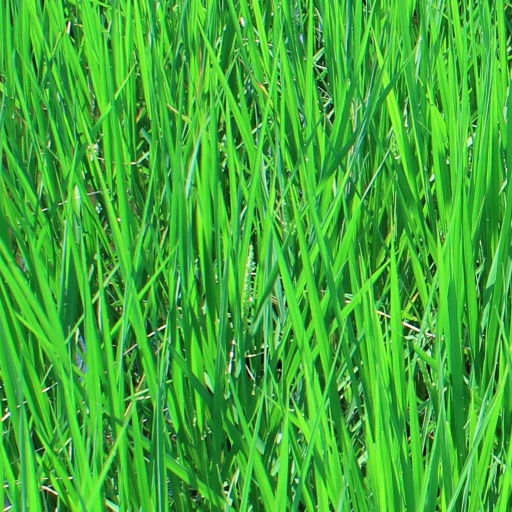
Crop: rice